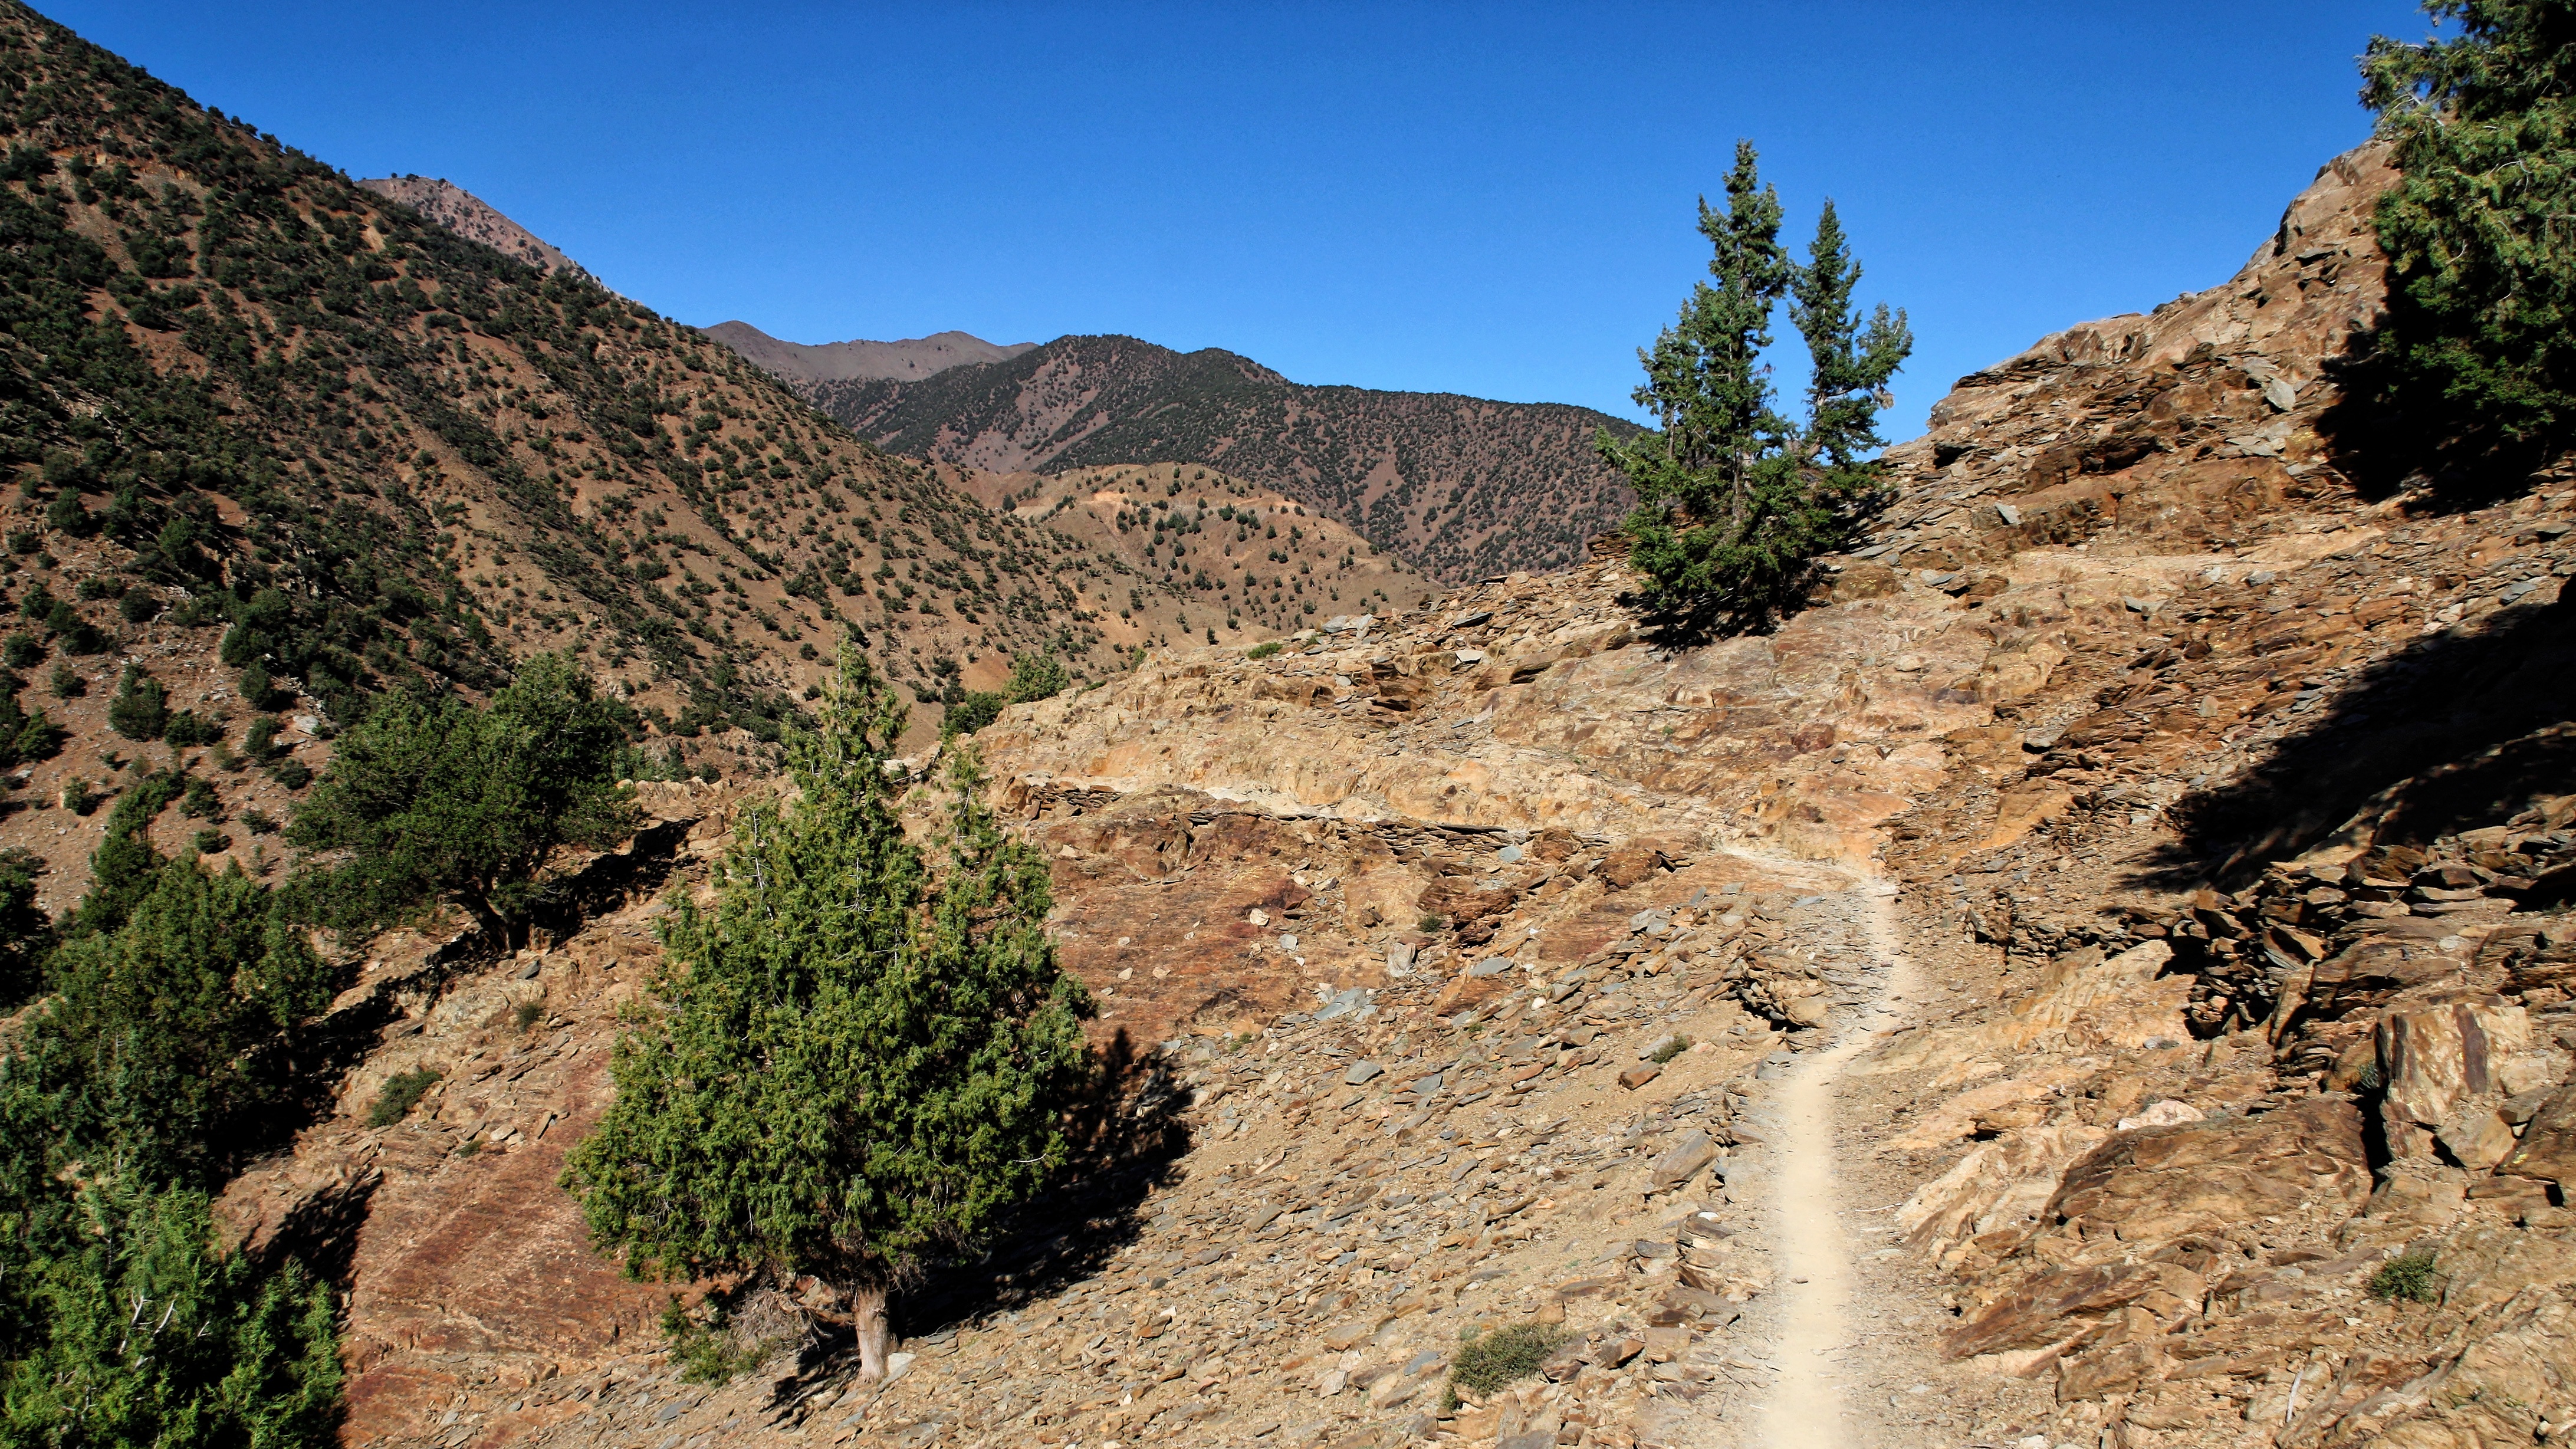
path, wilderness, walking, mountain, hiking, trail, adventure, valley, dry, cliff, africa, soil, canyon, terrain, ridge, atlas, geology, trekking, mountains, ravine, plateau, morocco, away, wadi, landform, mountain pass, geographical feature, mountainous landforms, geological phenomenon